Dick Dunn (boxer)

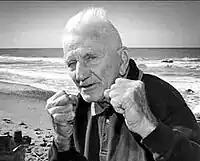
Dunn in 1998

Richard John Dunn (19 May 1908 – 7 August 2001) was a New Zealand boxing coach.